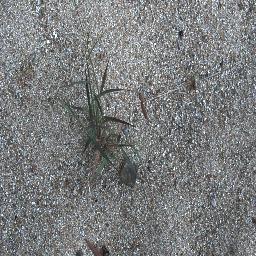
Label: negative